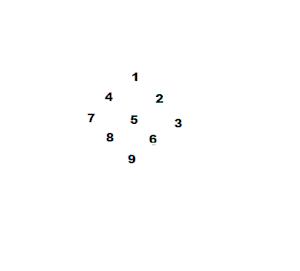
Construction du carré magique d'ordre 3 de Yang Hui 中文（简体）‎: 杨辉纵横图
Yang Hui est un mathématicien chinois qui a travaillé sur les carrés magiques d'ordre allant jusqu'à 10 et sur un théorème binomial.